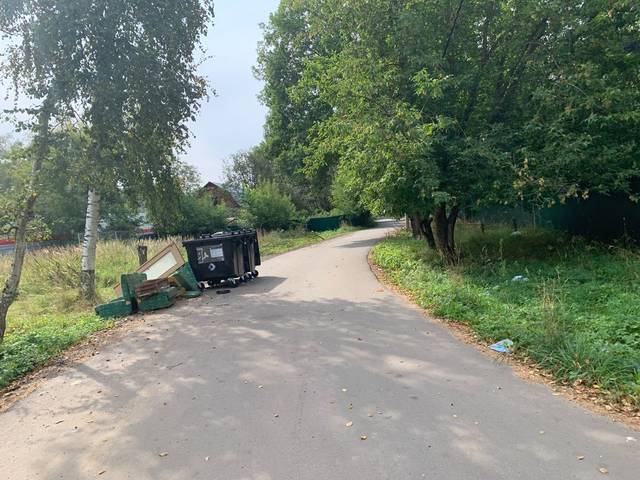
Region: Russia
Coordinates: 55.954, 37.803